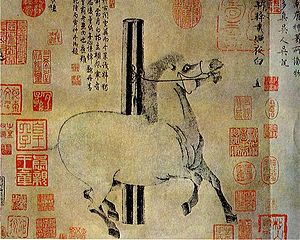
Maleriets historie / Maleriet i Østen / Østasiatisk maleri
Maleriets historie går tilbage til værker af forhistoriske mennesker og spænder næsten uden afbrydelse over alle kulturer fra antikken. Over kontinenter og årtusinder er maleriets historie en vedvarende strøm af kreativitet, der fortsætter ind i det 21.århundrede. Indtil begyndelsen af 1900-tallet var det overvejende repræsentative, religiøse og klassiske motiver, senere med mere vægt på abstrakte og konceptuelle ideer.